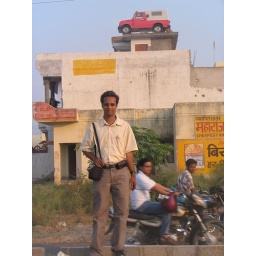
02/10/2006 - The car above it is a water tank !!